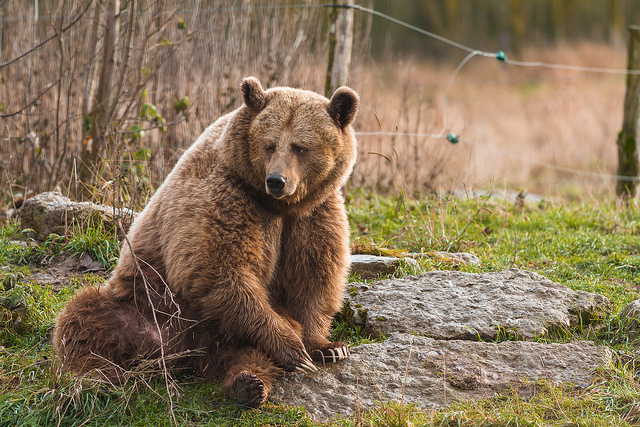
user: Given an image and a question. Answer the question in a short answer. Question: What kind of bear is that? Short Answer:
assistant: brown